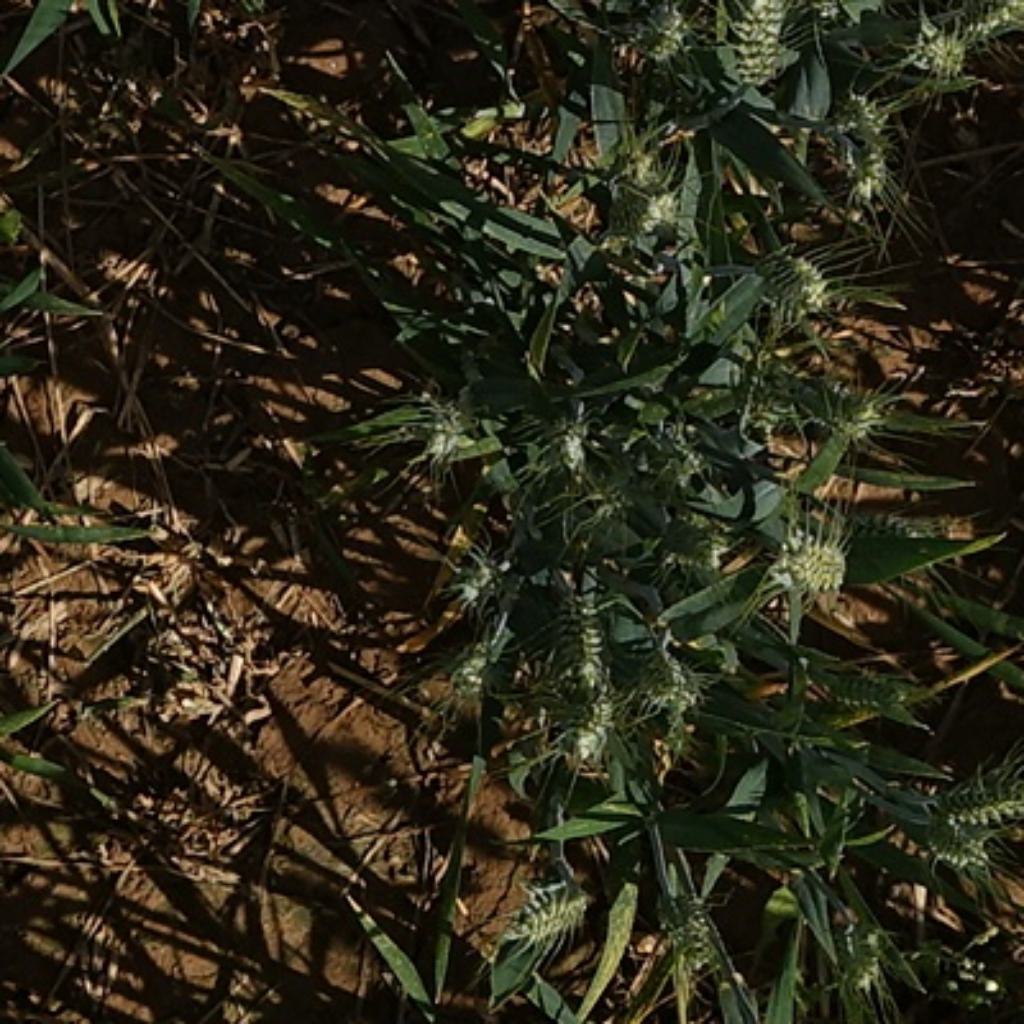
Country: France
Location: VLB
Wheat development stage: Filling